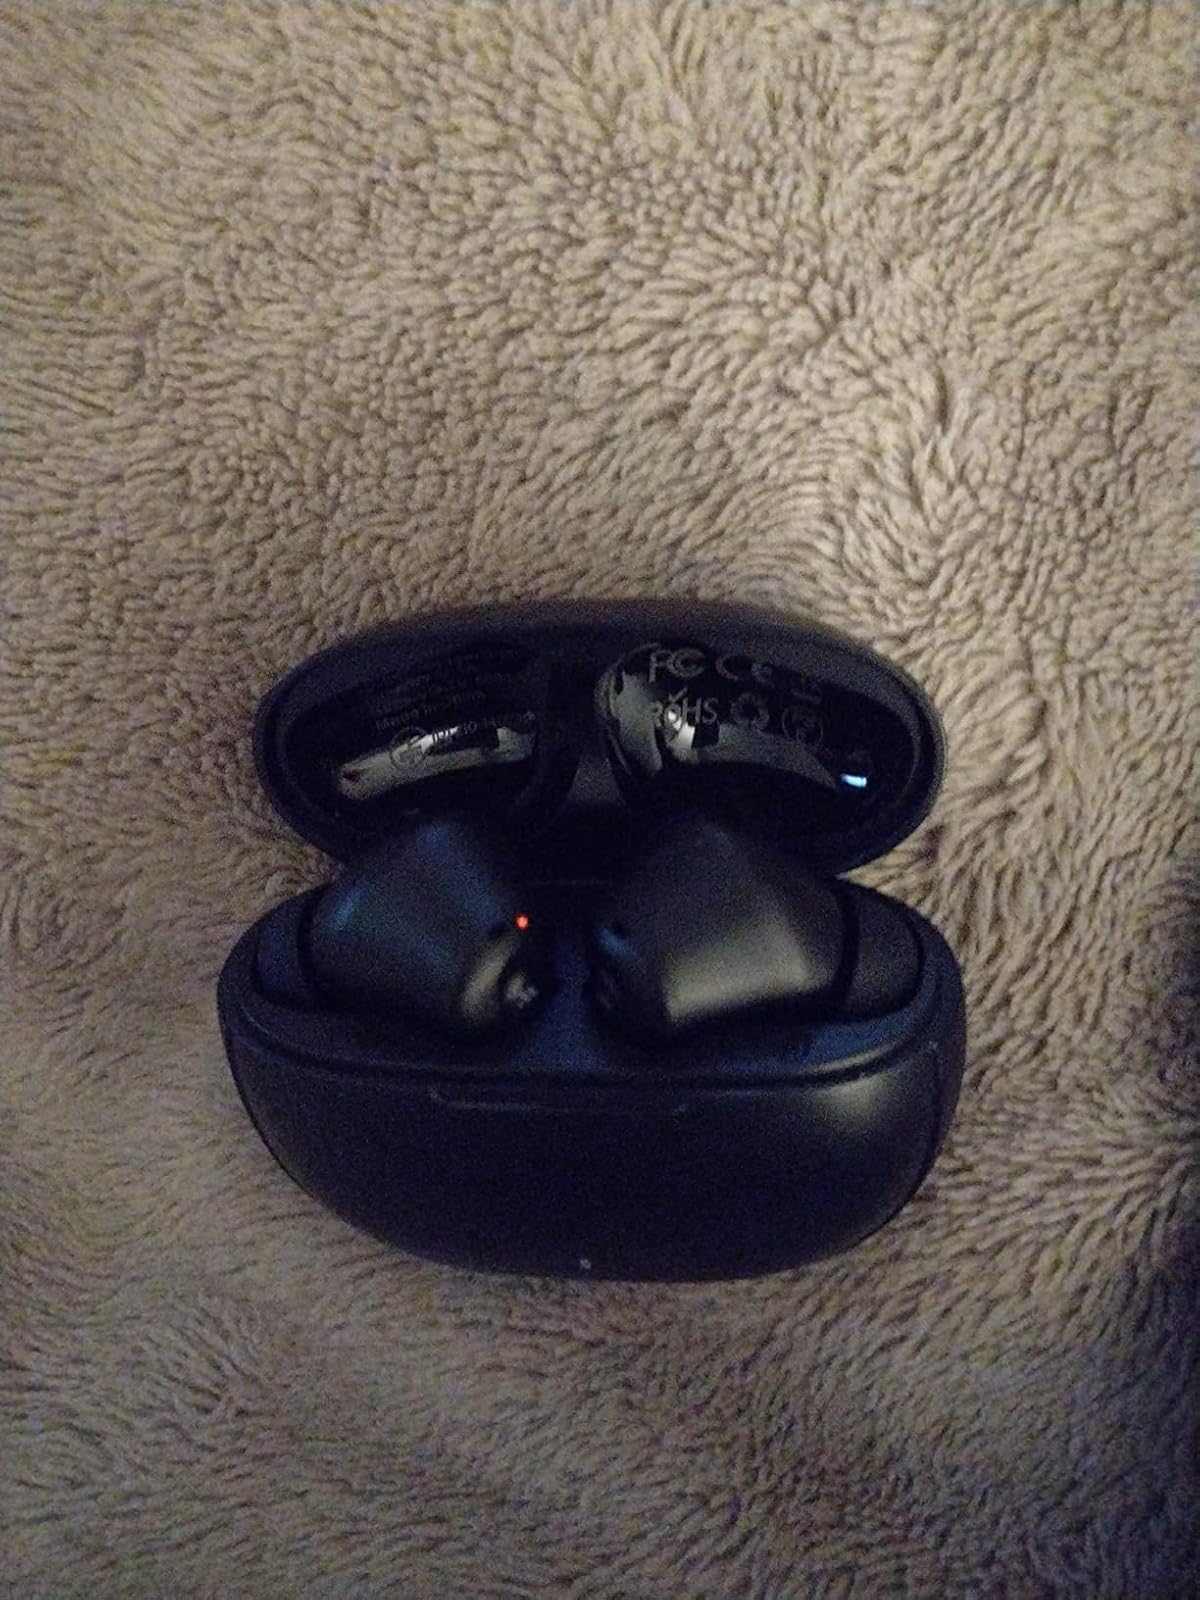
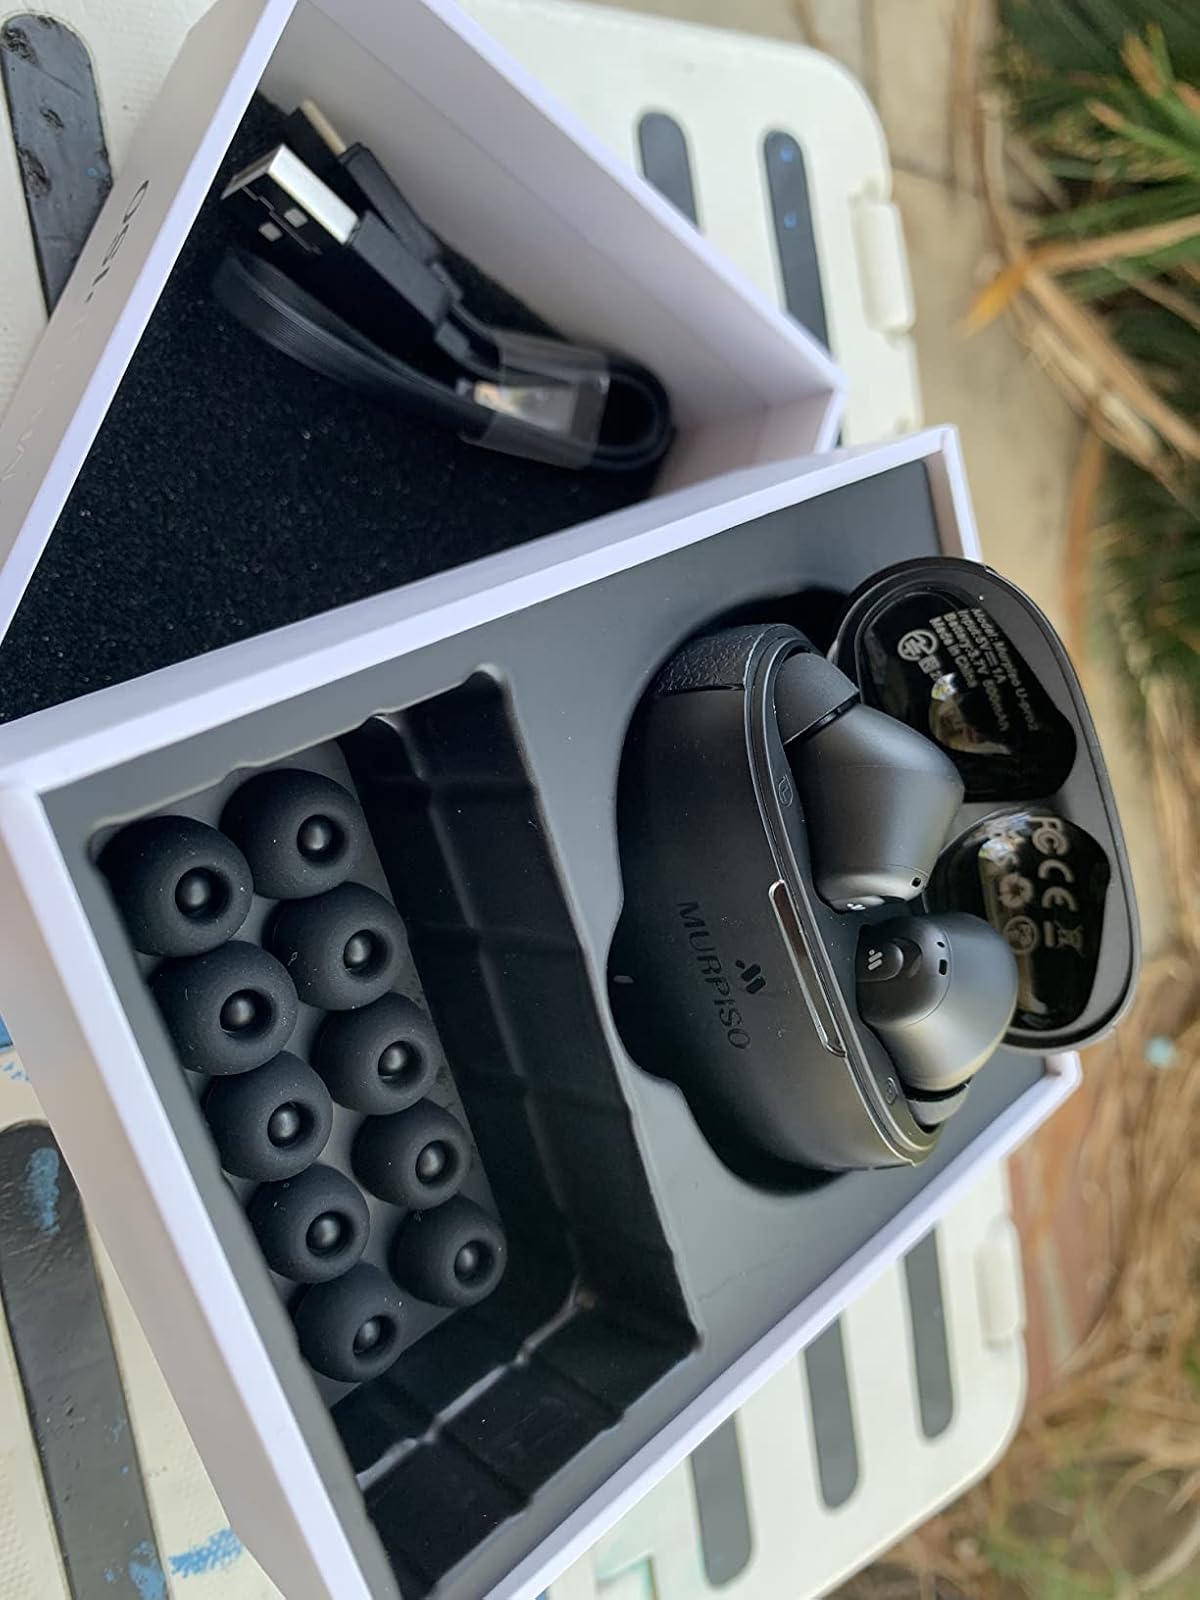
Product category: earbuds
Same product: yes